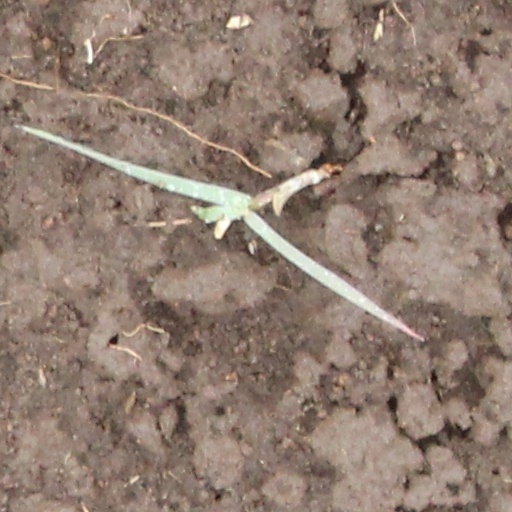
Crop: wheat